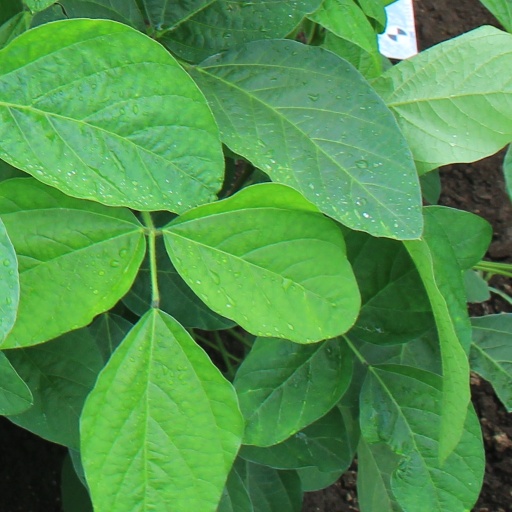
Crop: soybean